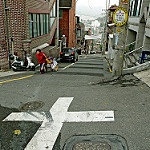
Scene: Outdoor